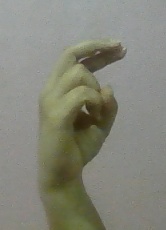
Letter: zay